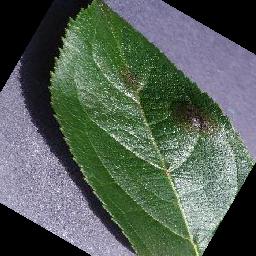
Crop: apple
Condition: scab